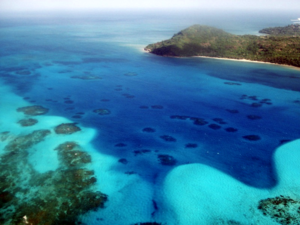
La Colombie, en forme longue la république de Colombie est une république constitutionnelle unitaire comprenant 32 départements. Le pays est situé dans le Nord-Ouest de l'Amérique du Sud ; il est bordé à l'ouest par l'océan Pacifique, au nord-ouest par le Panama, au nord par la mer des Caraïbes, au nord-est par le Venezuela, au sud-est par le Brésil, au sud par le Pérou et au sud-ouest par l'Équateur. La Colombie est le 26ᵉ plus grand pays par sa superficie et le 4ᵉ en Amérique du Sud. Avec plus de 49 millions d'habitants, la Colombie est le 28ᵉ pays le plus peuplé du monde et le 2ᵉ de tous les pays de langue espagnole après le Mexique. La Colombie est une moyenne puissance, la 4ᵉ plus grande économie d'Amérique latine, et la 3ᵉ en Amérique du Sud. La production de café, de fleurs, d'émeraudes, de charbon et de pétrole forme le principal secteur de l'économie colombienne.